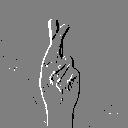
ASL letter: r